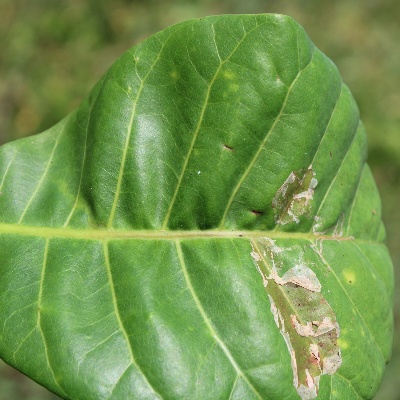
Crop: Cashew
Condition: leaf miner